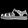
Label: Sandal